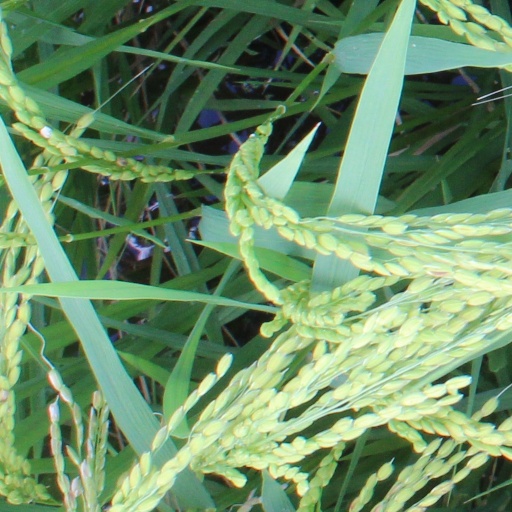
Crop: rice